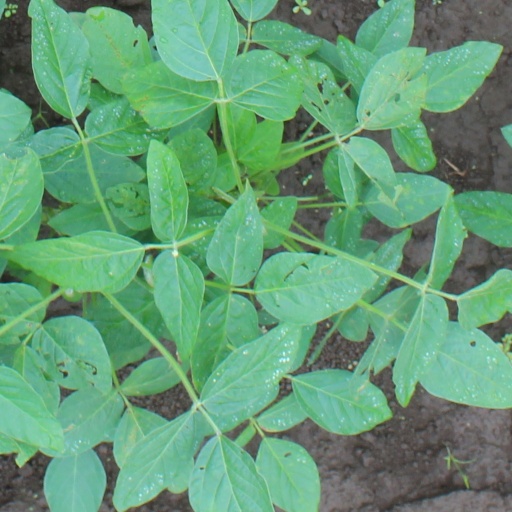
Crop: soybean